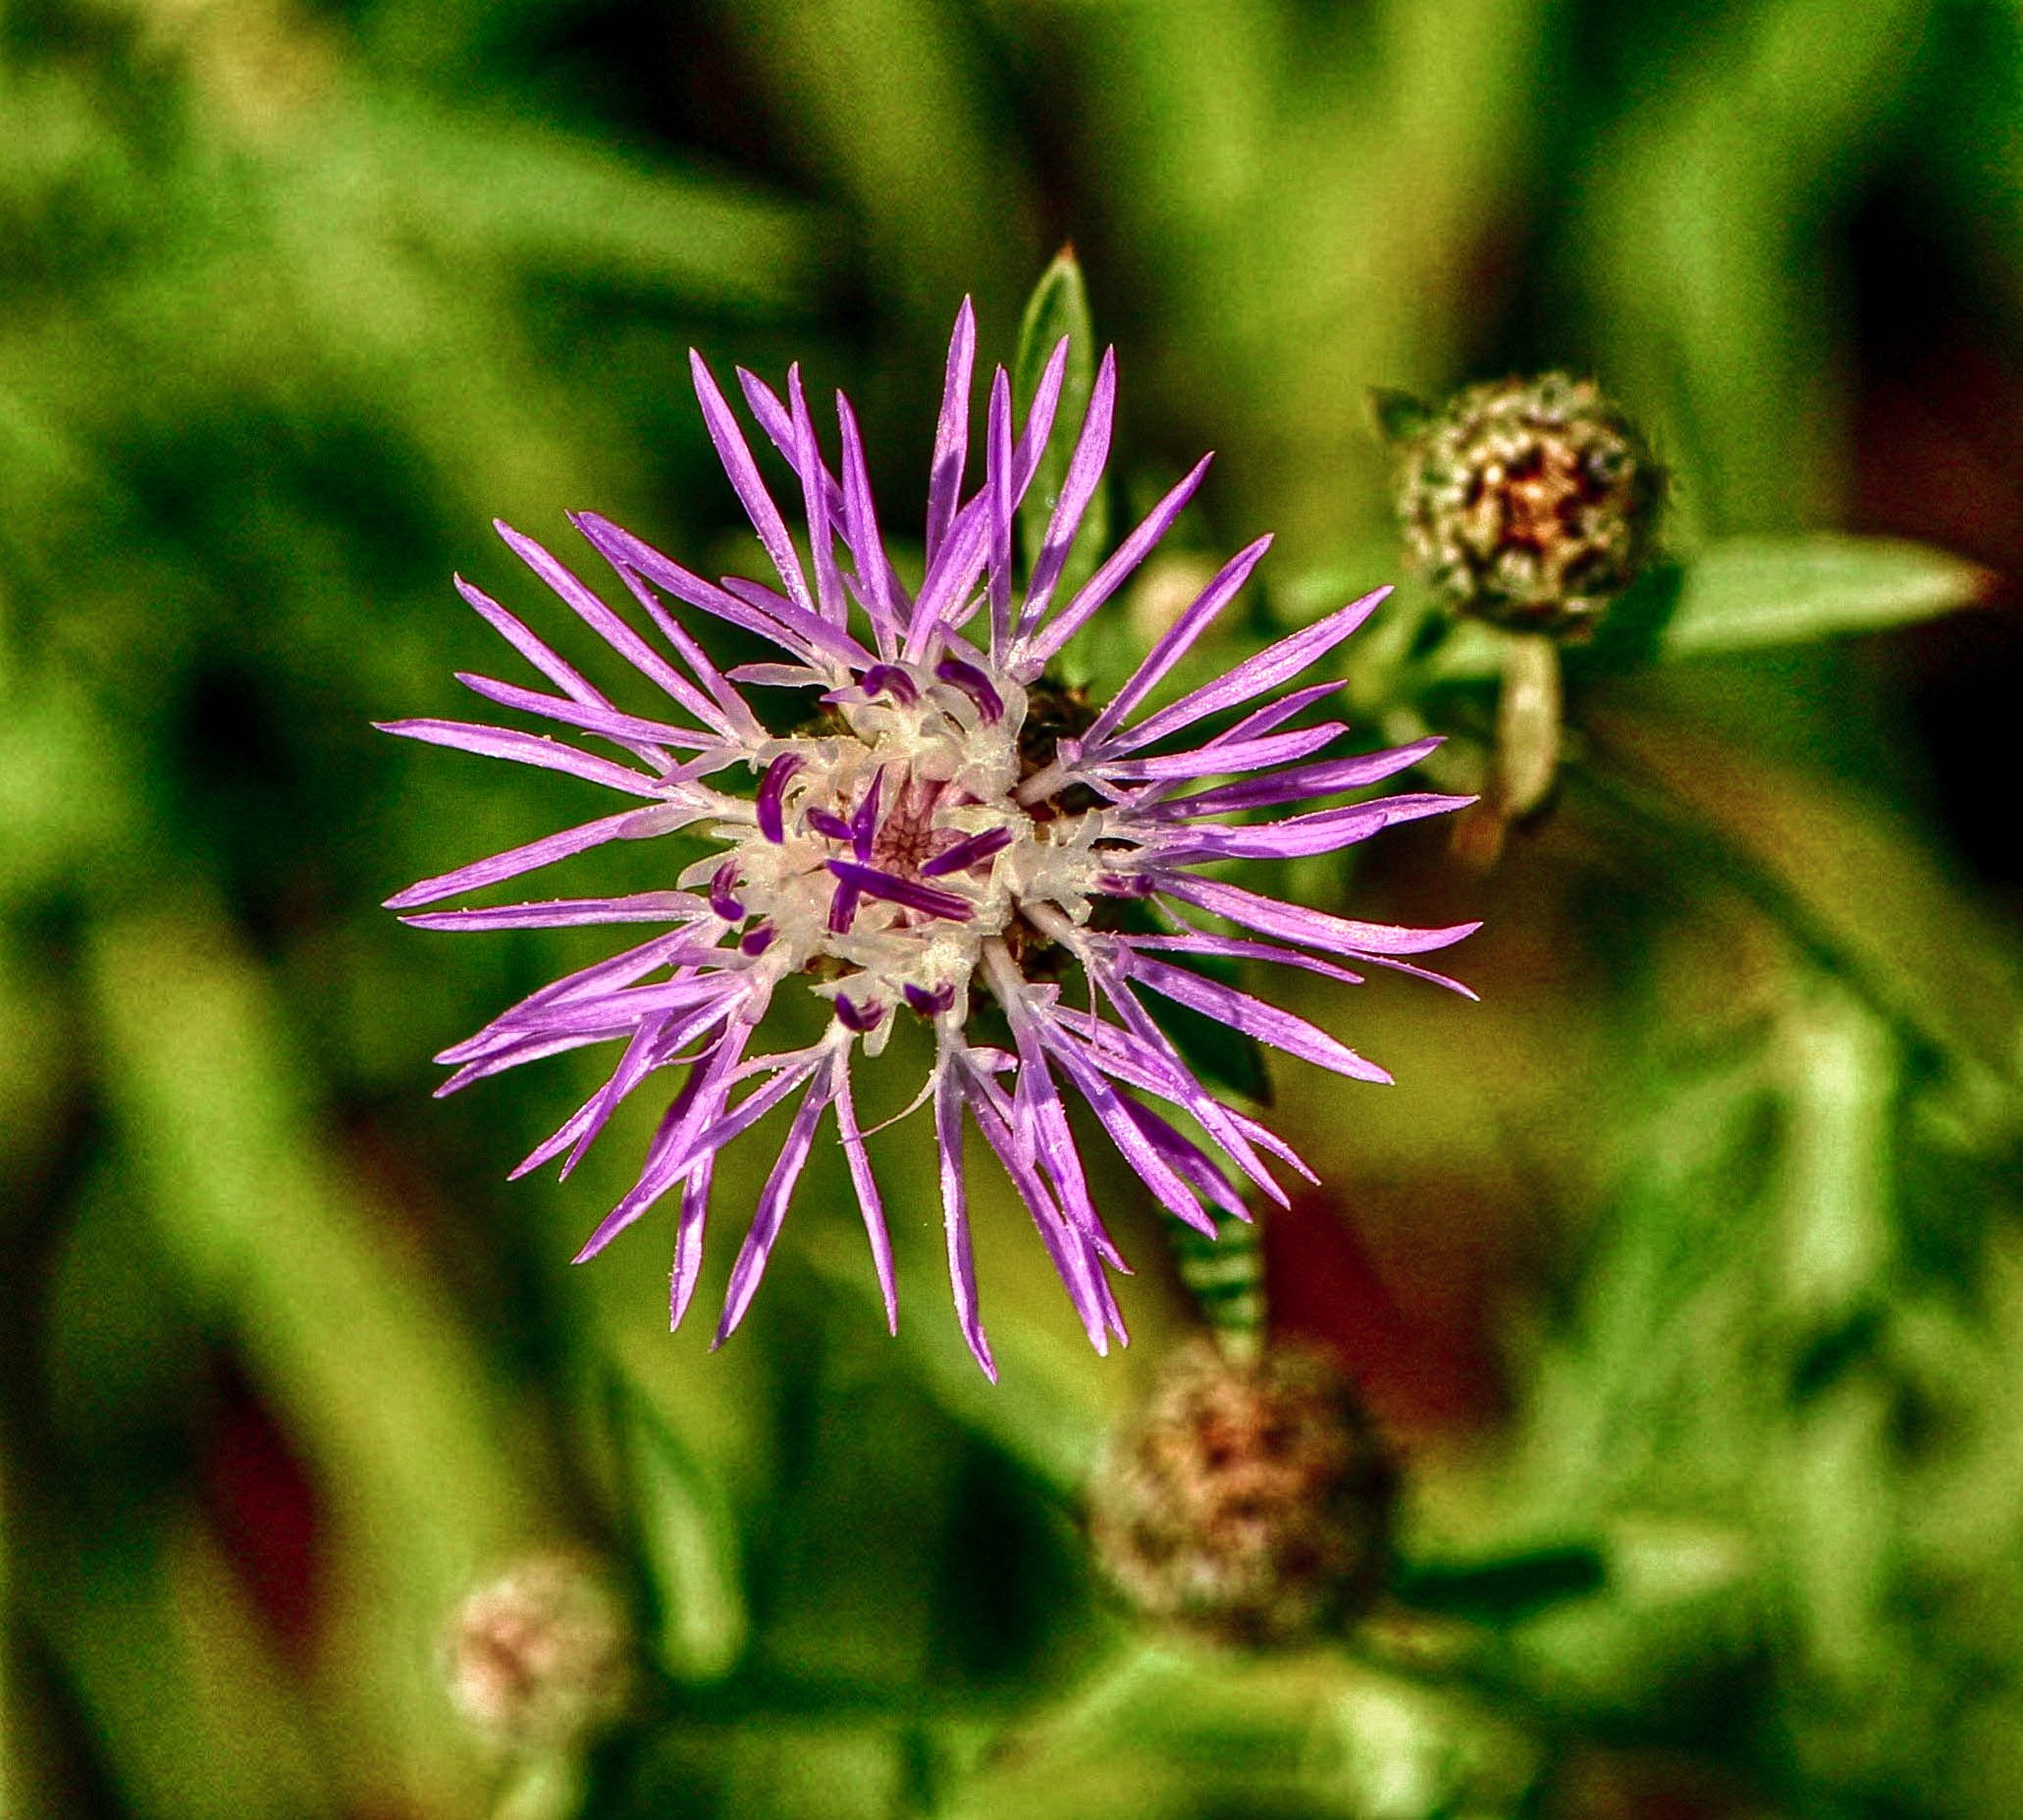
nature, blossom, plant, photography, meadow, stem, leaf, flower, petal, bloom, floral, environment, herb, produce, natural, botany, agriculture, flora, botanical, wildflower, close up, outdoors, vegetation, horticulture, organic, macro photography, flowering plant, daisy family, land plant